Birmingham Canal Navigations

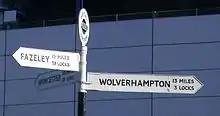
Fingerpost at Old Turn Junction, where the BCN Main Line meets the Birmingham and Fazeley Canal

Between 1825 and 1829 the canal was improved by the cutting down by of the summit at Smethwick, which occupied two and a half years, and cost £560,000, and by cutting off bends and erecting steam engines which reduced the cost of haulage by 4d. per ton.